Walt Piatkowski

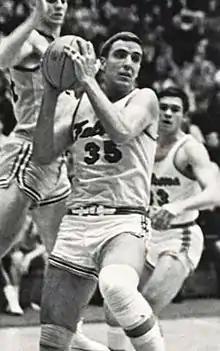
Piatkowski as a junior at BGSU.

Walter Piatkowski Jr. (born June 11, 1945) is a retired American professional basketball player.